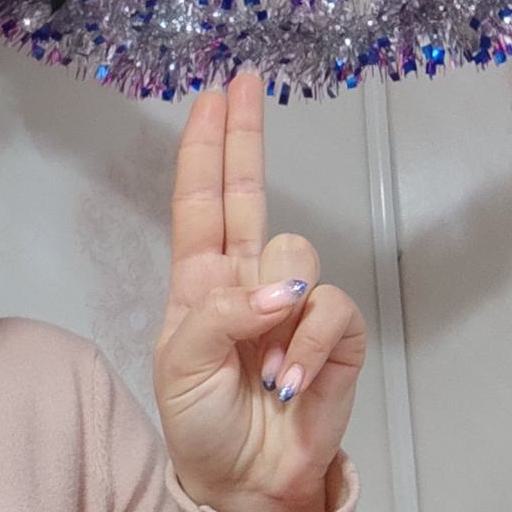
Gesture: two_up